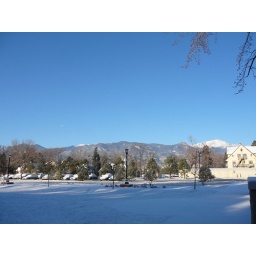
View of Pike's Peak and accompanying mountain range with pine trees in foreground. Feb. 2008.